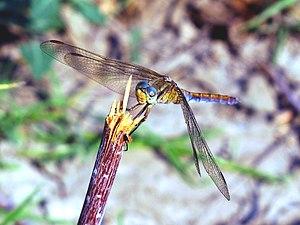
Les odonates sont un ordre d'insectes à corps allongé, dotés de deux paires d'ailes membraneuses généralement transparentes, et dont les yeux composés et généralement volumineux leur permettent de chasser efficacement leurs proies. Ils sont aquatiques à l'état larvaire et terrestres à l'état adulte. Ce sont des prédateurs, que l'on peut rencontrer occasionnellement dans tout type de milieu naturel, mais qui se retrouvent plus fréquemment aux abords des zones d'eau douce à saumâtre, stagnante à courante, dont ils ont besoin pour se reproduire.